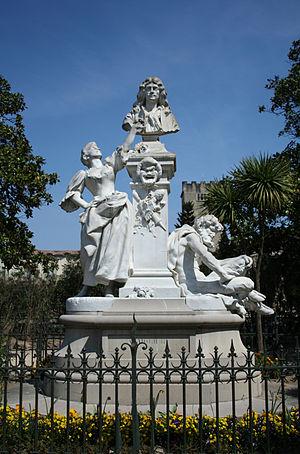
Pézenas (Hérault) - Monument à Molière - Sculpture d'Injalbert.
Pézenas est une commune française située dans le département de l'Hérault, en région Occitanie.